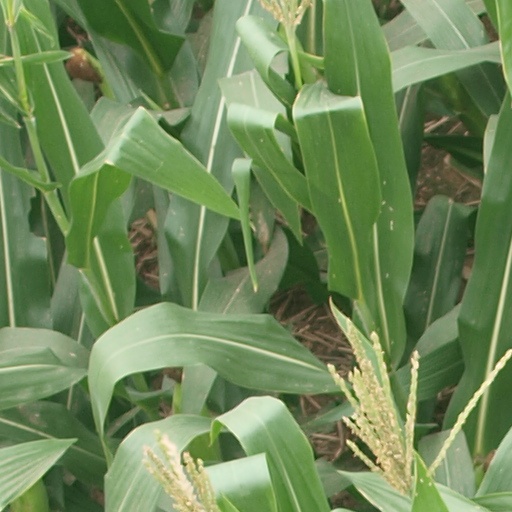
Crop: maize; corn